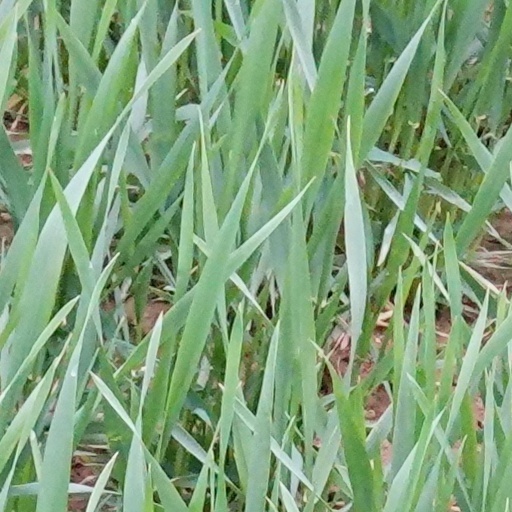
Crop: wheat